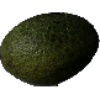
Label: Avocado 1